Seligman, Arizona

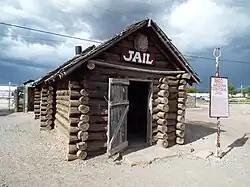
Territorial Jail (unauthentic)

At the western end of the town, directly west of the Roadkill Cafe, is a western town facade labeled "Seligman Depot" It includes 5 storefronts: A Livery, a "Tonsorial Parlor" (dentist), a hotel, a gun shop, and a Wells Fargo bank. There are no actual businesses residing behind the storefronts. Between this "Depot" and the Roadkill Cafe is a log cabin with the word "JAIL" painted in white above the doorway; in front of the cabin is a painted metal sign which declares the cabin to be "1860 Arizona Territorial Jail". The sign further states: "At one time, held such notorious outlaws like – Seligman Sam – Three Finger Jack – James Younger and many more in 1866 four indians escaped by tunneling from this small cell to the OK saloon. Four days later they were dead after a shootout with Marshal Carl "Curly" Bane". Behind the "jail" is a corral that holds a buffalo for tourist viewing during the summer months.